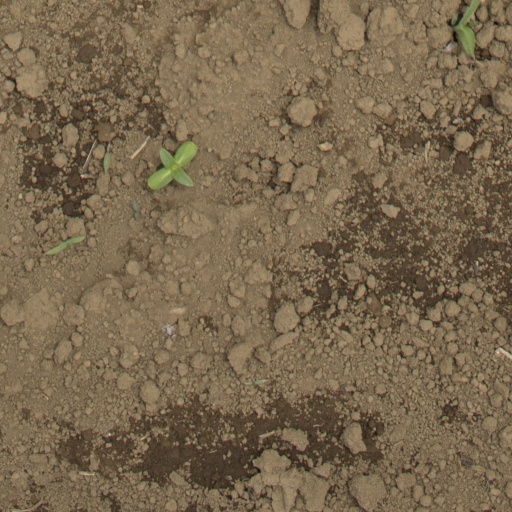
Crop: Jerusalem artichoke